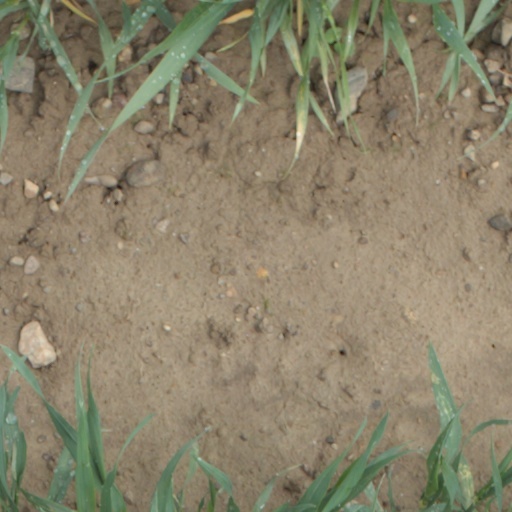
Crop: wheat